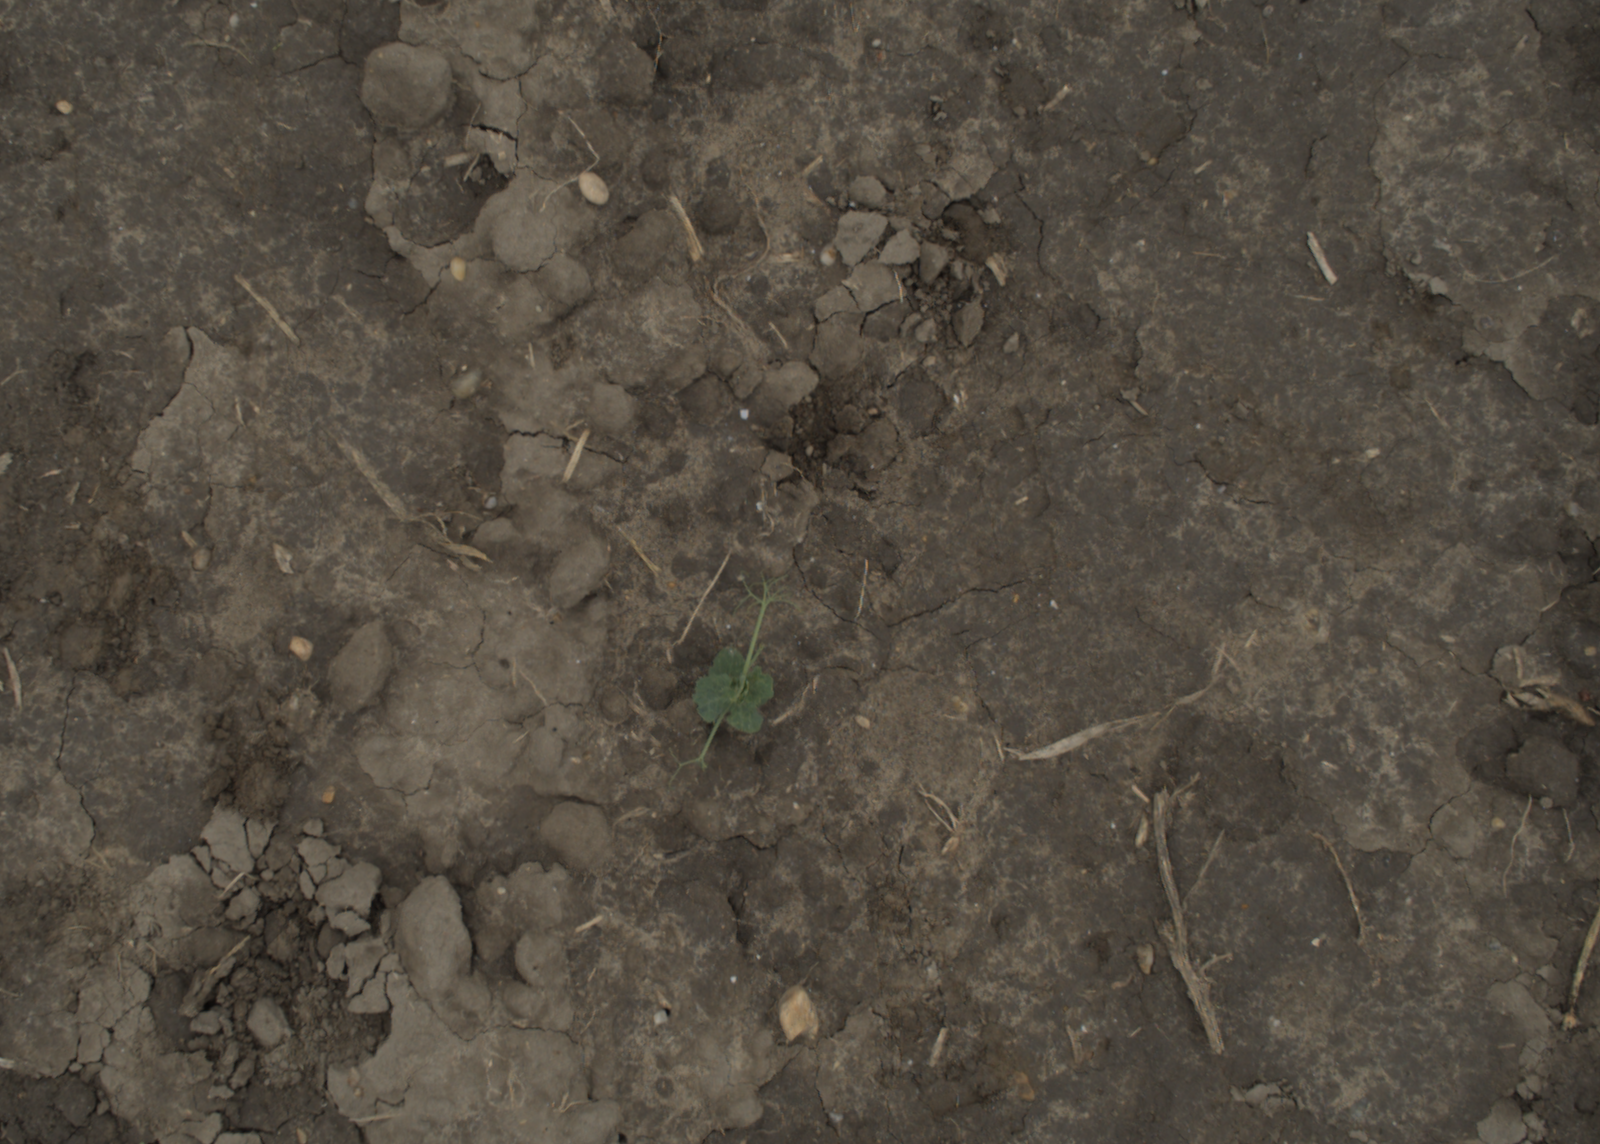
Capture date: 29.09.2021 13:56:00
Weather: cloudy
Wind: medium
Seeding date: 02.09.2021
Plant canopy height (mm): 954